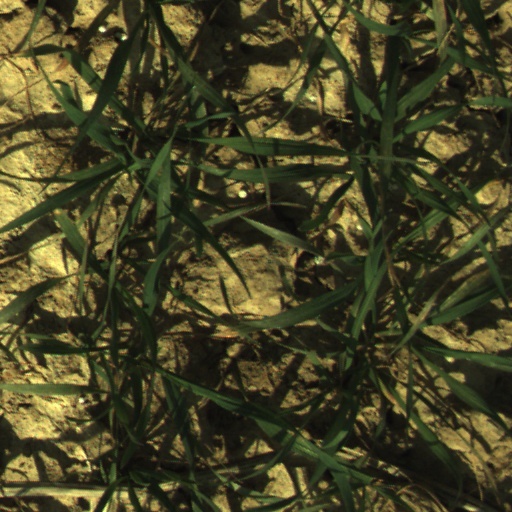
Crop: wheat